Milius (film)

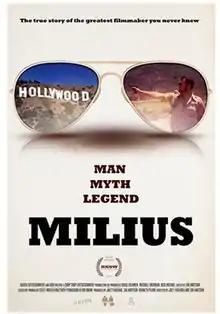
Poster

Milius is a 2013 documentary film about the writer, producer, director John Milius, directed by Joey Figueroa and Zak Knutson.